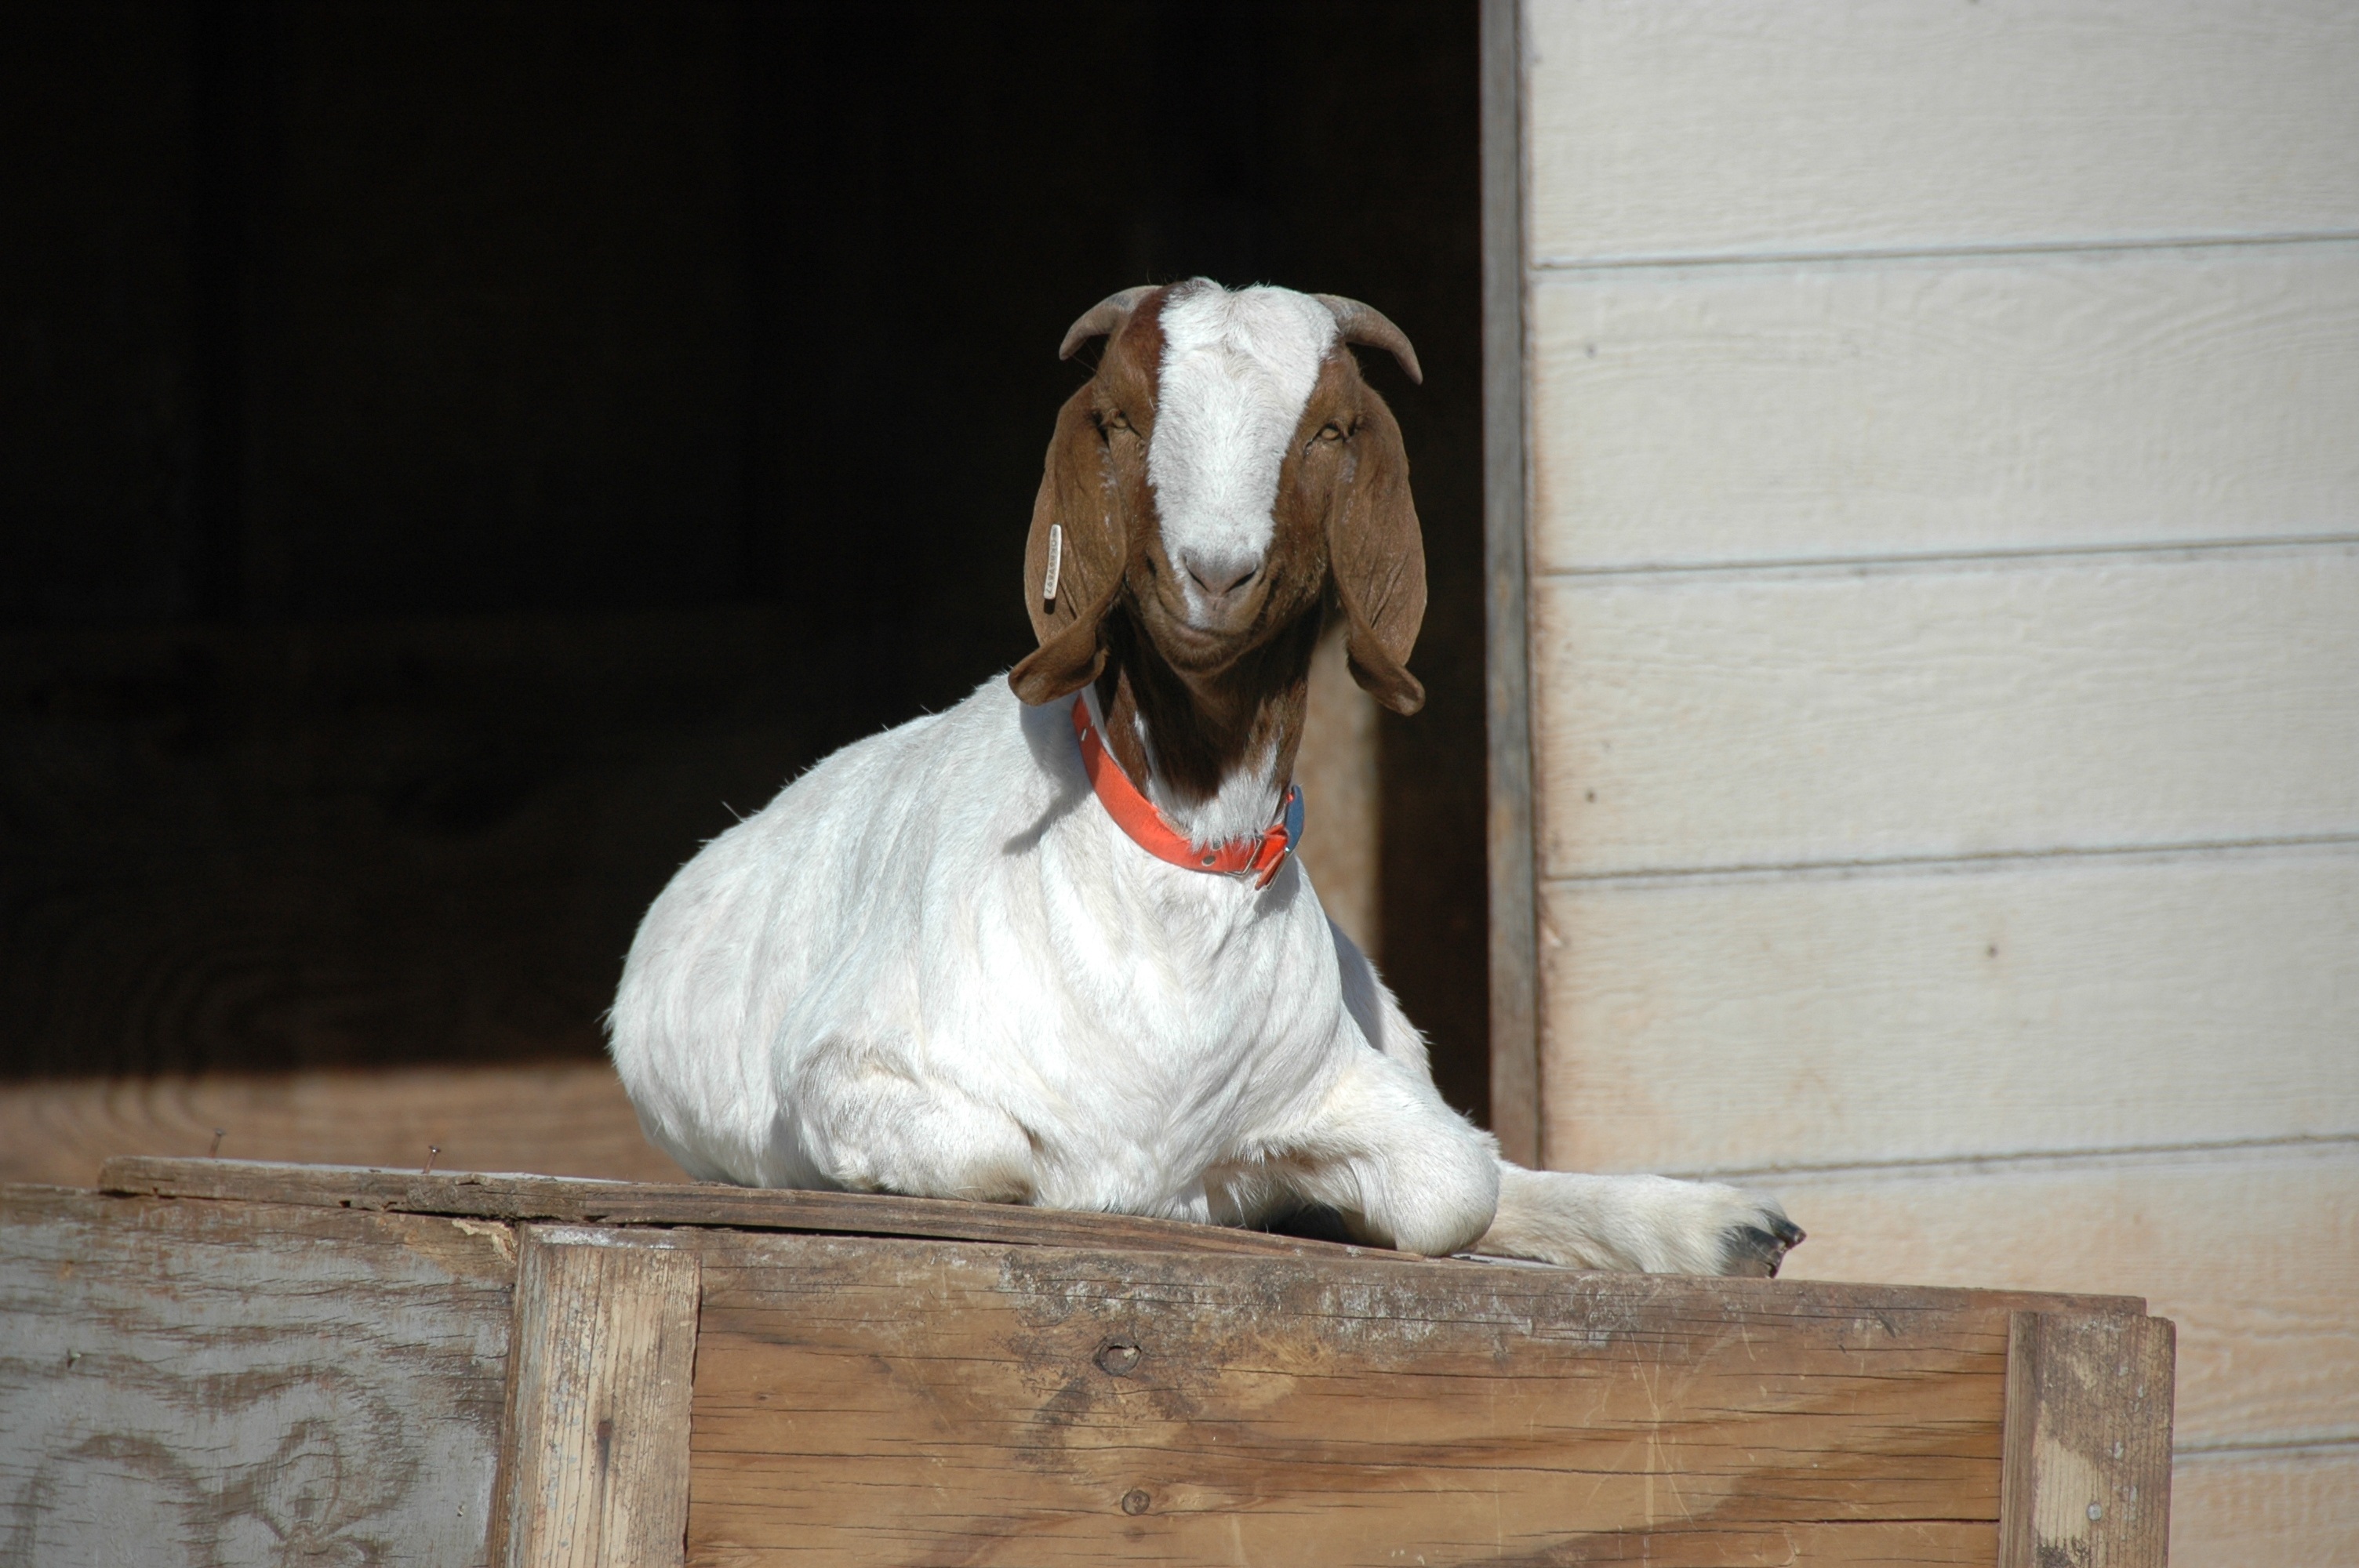
dog, animal, goat, livestock, mammal, wool, hound, goats, vertebrate, farmyard, barnyard, dog like mammal, basset hound